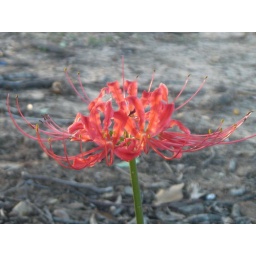
A single red spider lily on campus. It was just growing by the sidewalk all by itself.